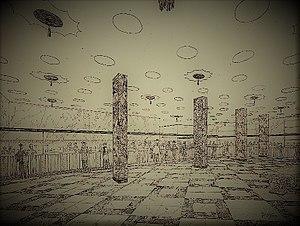
Piero Portaluppi est un architecte italien de style art déco et rationaliste.
Gualtiero Galmanini est un architecte et designer industriel qui a participé au renouveau du design italien d’après-guerre.